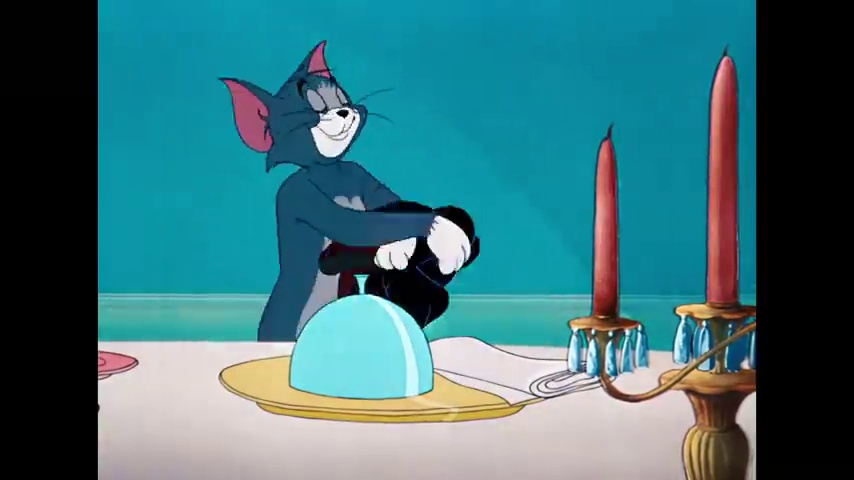
Portrait style: Cartoon Portrait